Ashtarak

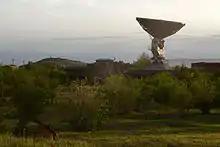
Radio telescope at the Ashtarak Institute of Radiophysics and Electronics

Ashtarak is a satellite of Yerevan and connected with the capital through the Ashtarak highway. The M-1 Motorway connects Ashtarak with northwestern Armenia, including the city of Gyumri, while the M-3 Motorway connects the town with northeastern Armenia up to the Georgian border.